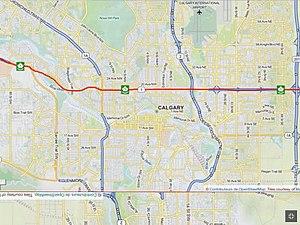
Le tracé de la route 1 dans Calgary, provenant de Openstreetmap.
La route 1 de l'Alberta est une route majeure de la province de l'Alberta. Elle est la branche sud de la route transcanadienne de la province, tandis que la branche nord est la route 16. Comme dans toutes les provinces de l'Ouest, la branche sud de la transcanadienne porte le numéro 1. Elle est le principal lien Ouest-Est du Sud de la province et constitue le principal lien entre la métropole, Calgary, et les provinces de la Colombie-Britannique, à l'aire touristique de Banff et à la province de la Saskatchewan. Elle mesure au total 534 kilomètres, et elle traverse les villes de Lake Louise, Canmore, Banff, Calgary, Brooks et Medicine Hat. De plus, elle est à voies séparées sur presque toute sa longueur, et possède les standards autoroutiers à l'ouest de Calgary dans les Rocheuses.